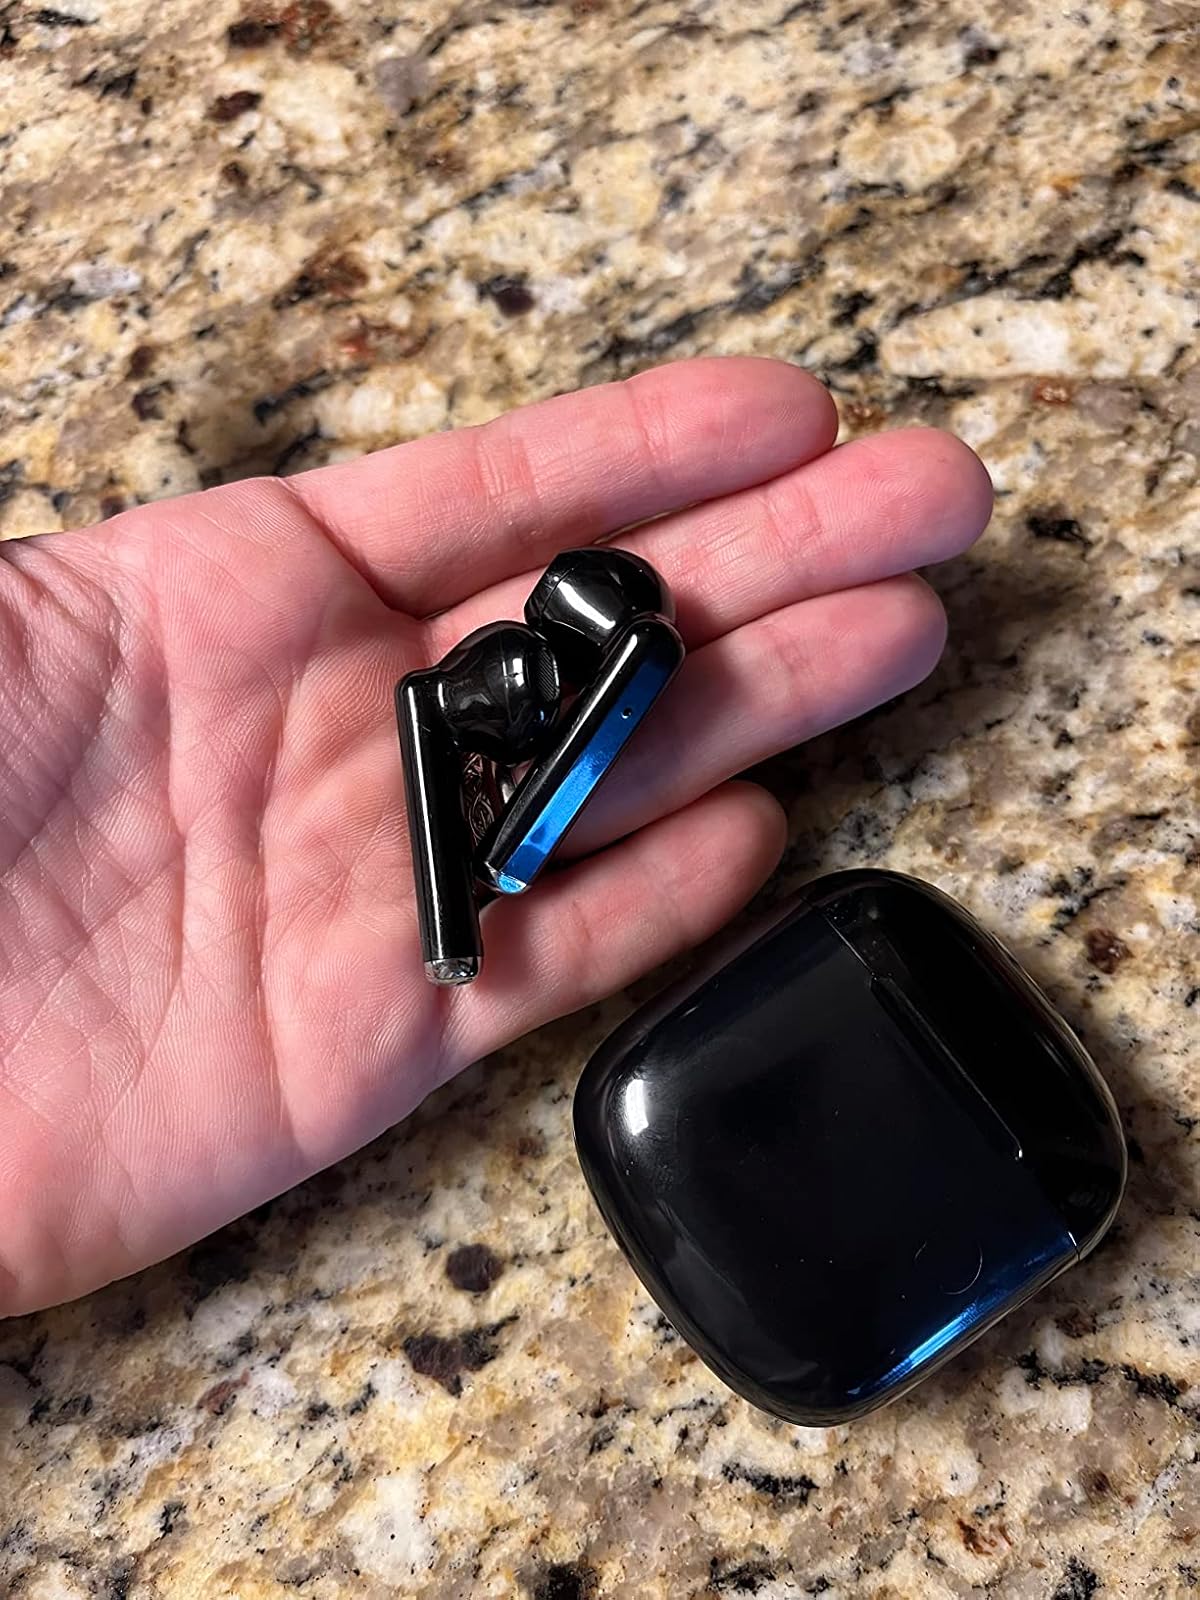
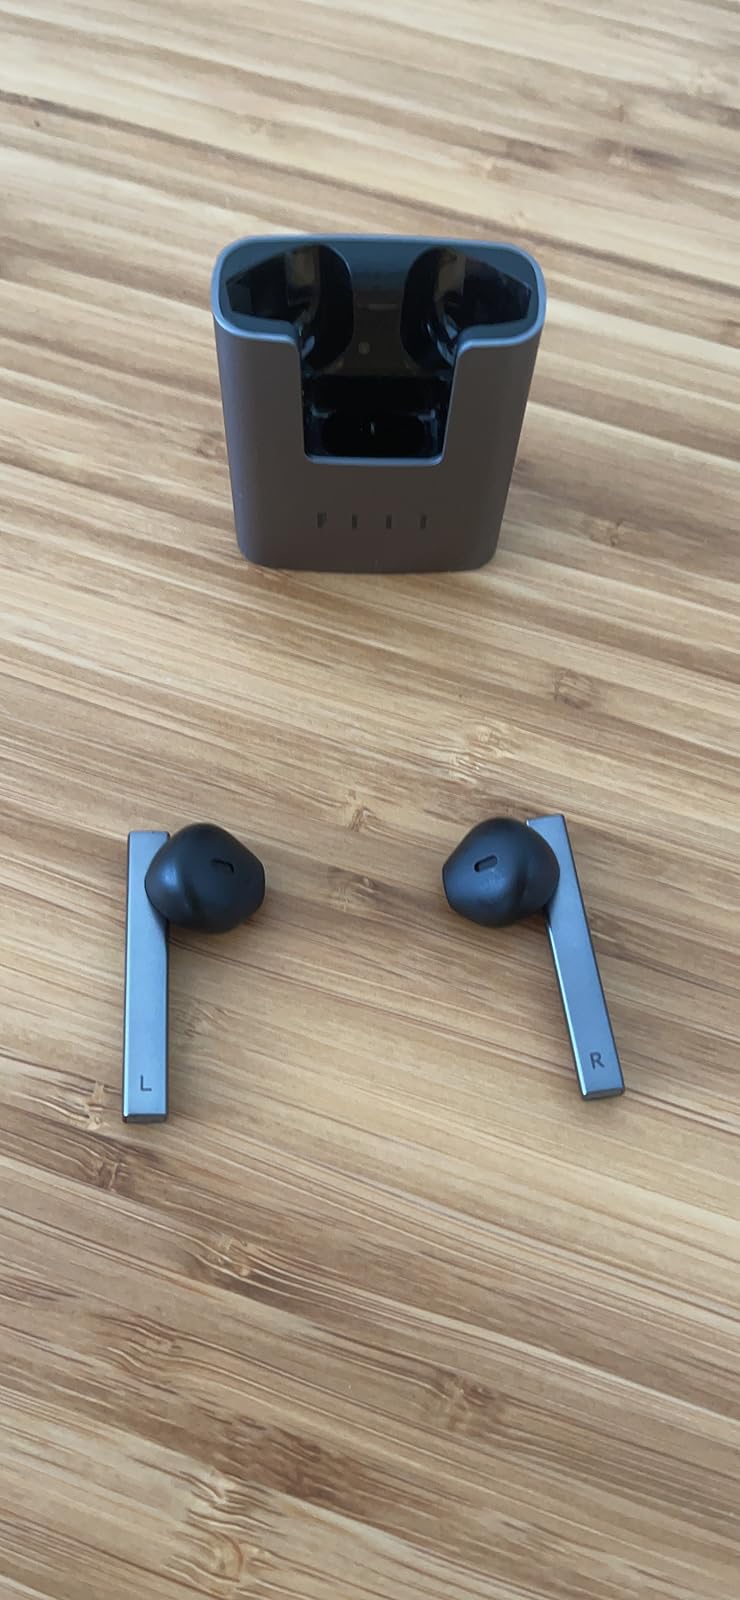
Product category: earbuds
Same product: no